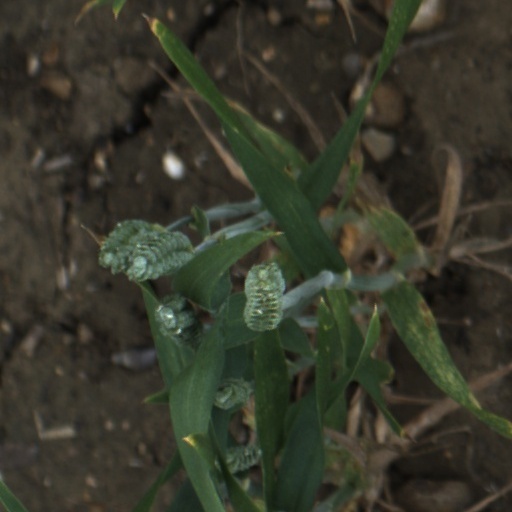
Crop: wheat